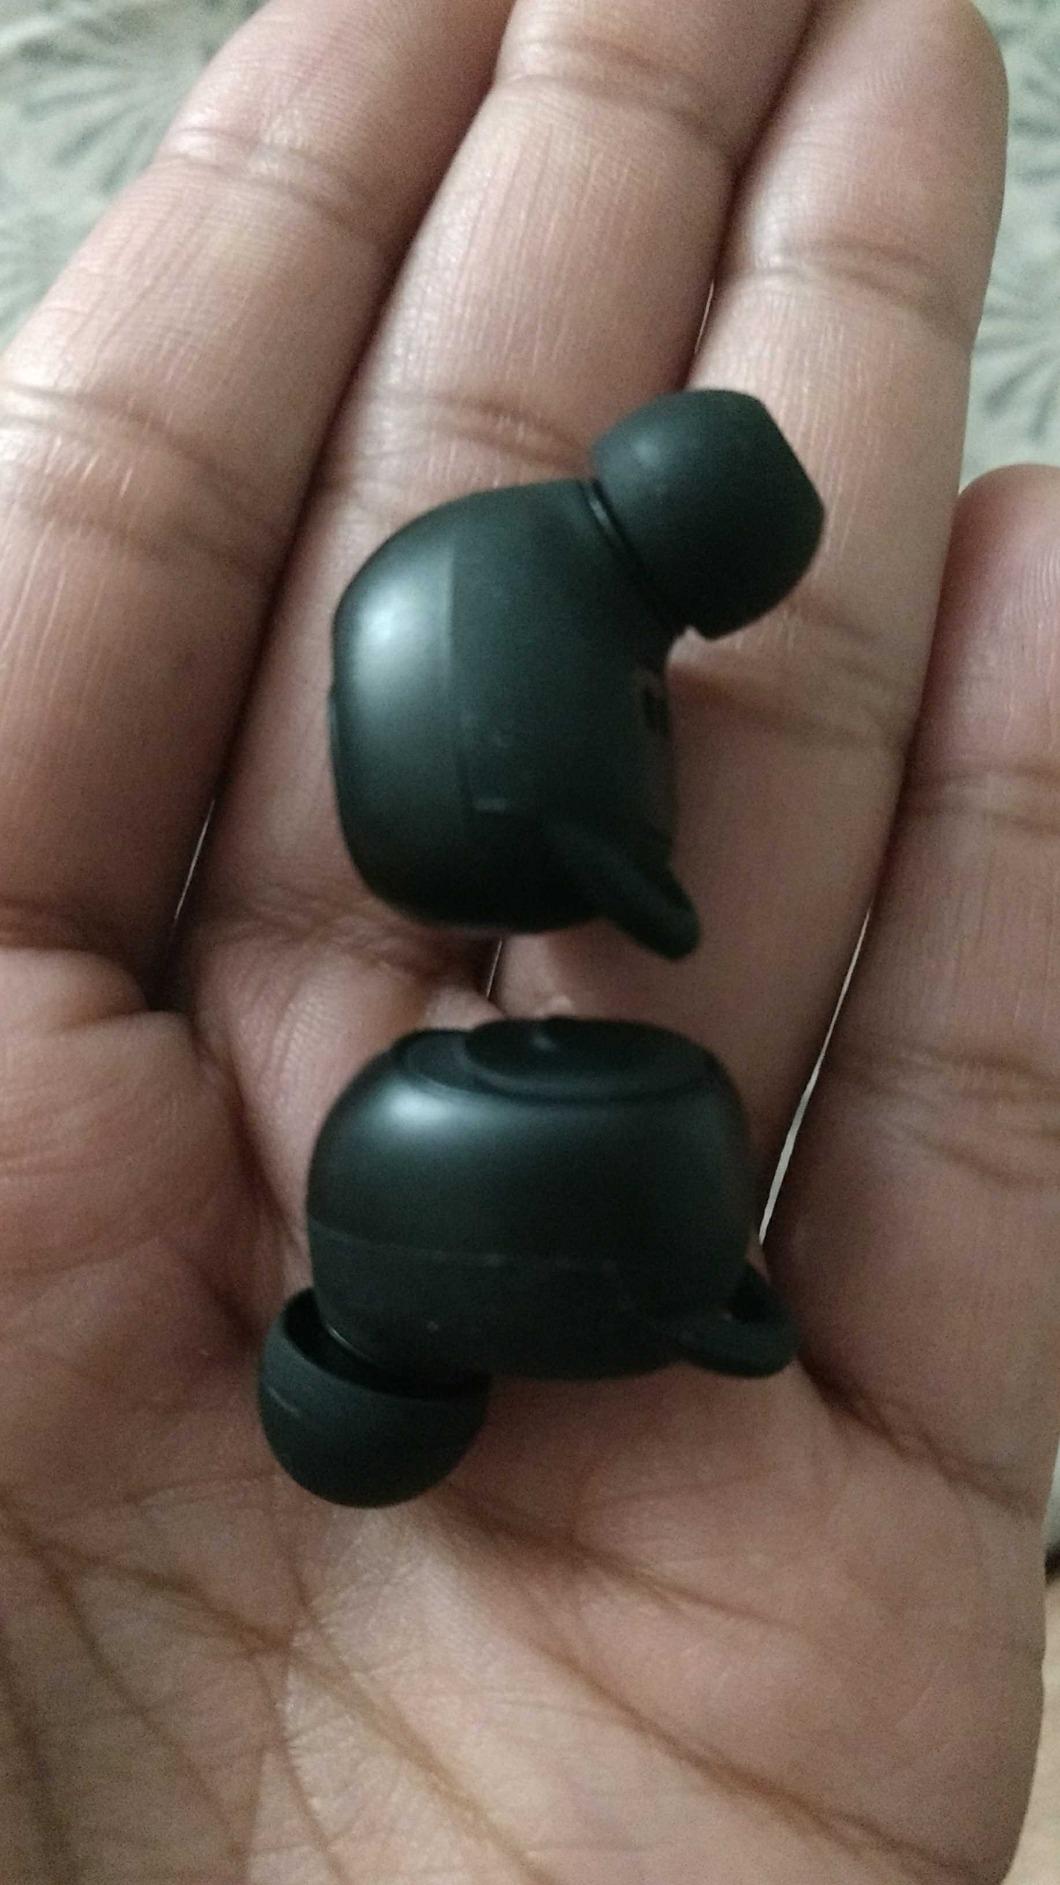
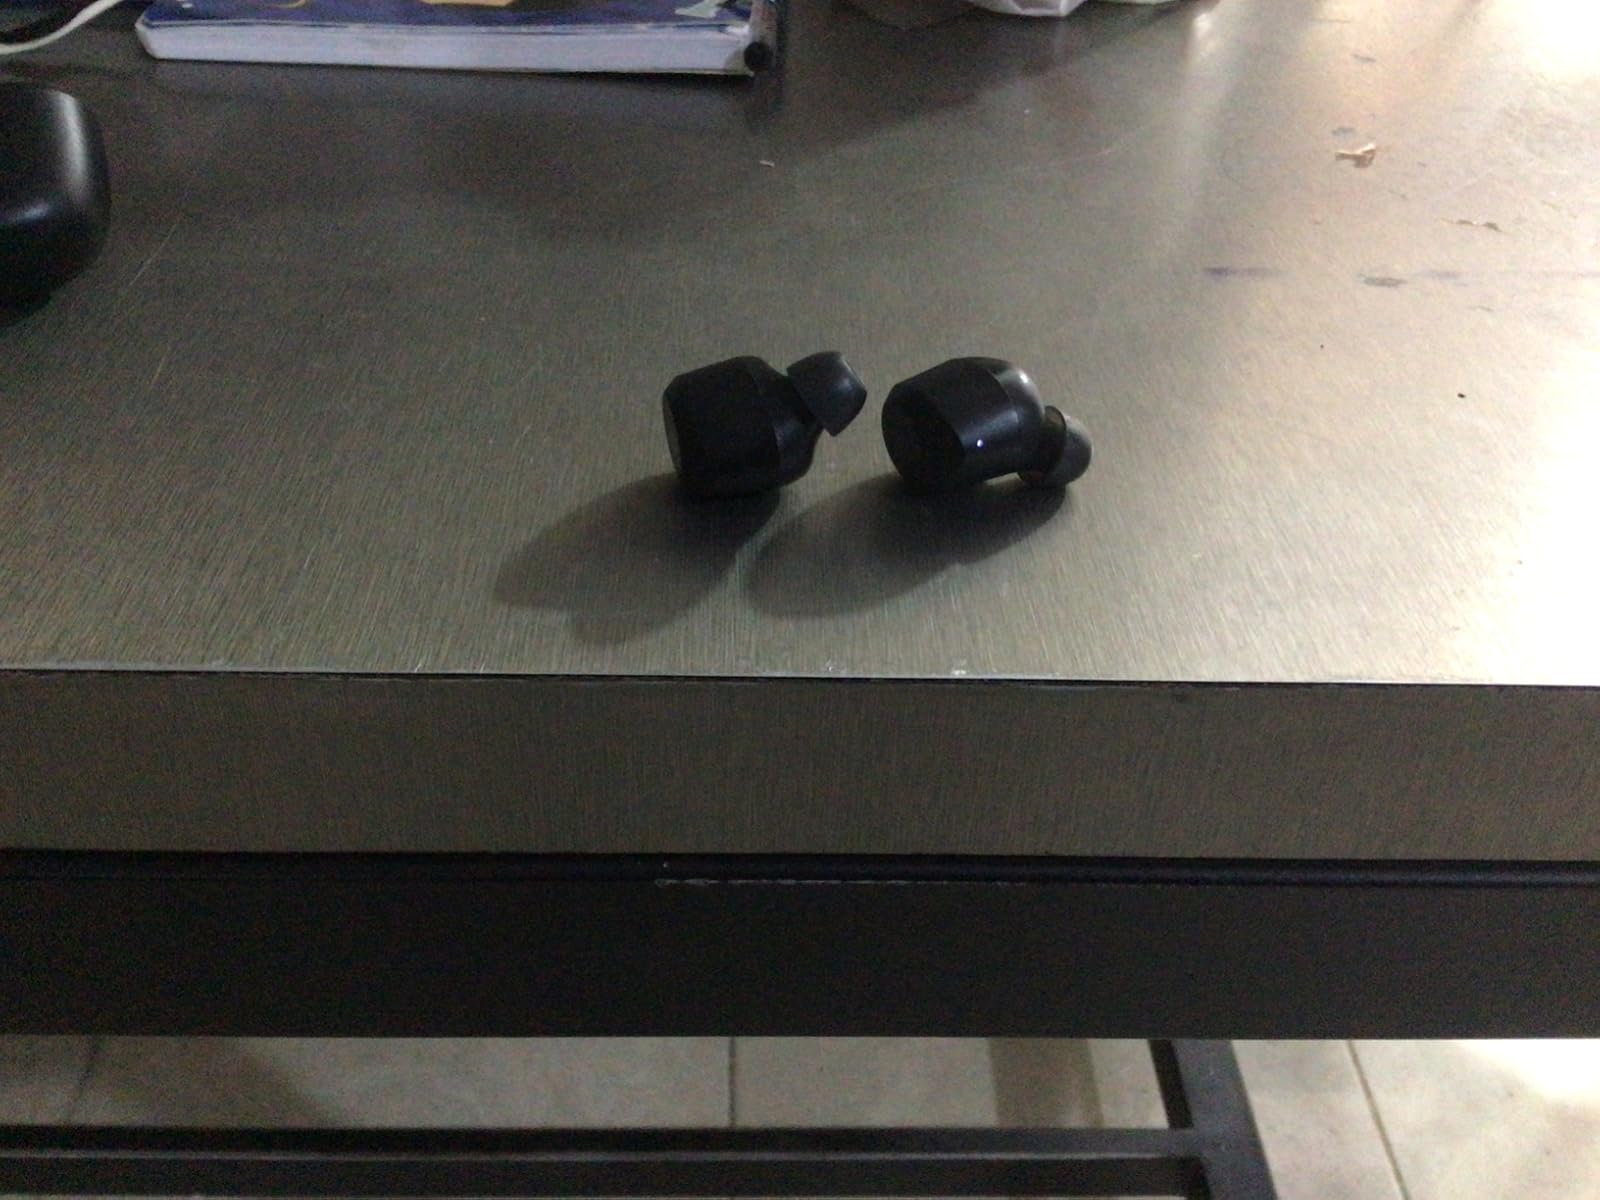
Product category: earbuds
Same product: no